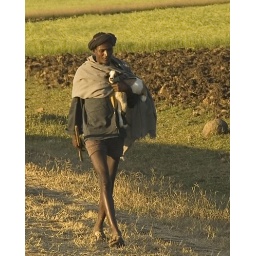
Man in traditional Ethiopian highland attire returning from the fields, baby goat in one arm.